Library of America

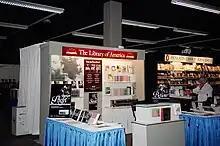
Library of America exhibit booth at MLA convention Chicago December 2007

Besides the works of many individual writers, the series includes anthologies such as (in a different format from the above illustration) "Writing Los Angeles". The Library of America introduced coverage of American journalism with the 1995 two-volume set "Reporting World War II", which not only garnered positive reviews, but soon became one of the publisher's five best-selling offerings to that point, the others being volumes about Abraham Lincoln, Ulysses S. Grant, William Tecumseh Sherman, and Walt Whitman. That those others all concerned the Civil War era was did not go unnoticed; one of the publisher's most ambitious later efforts, a multi-volume collection of first-person narratives, revolved around the same topic, as did such volumes as a collection of letters that Grant wrote to his wife Julia.